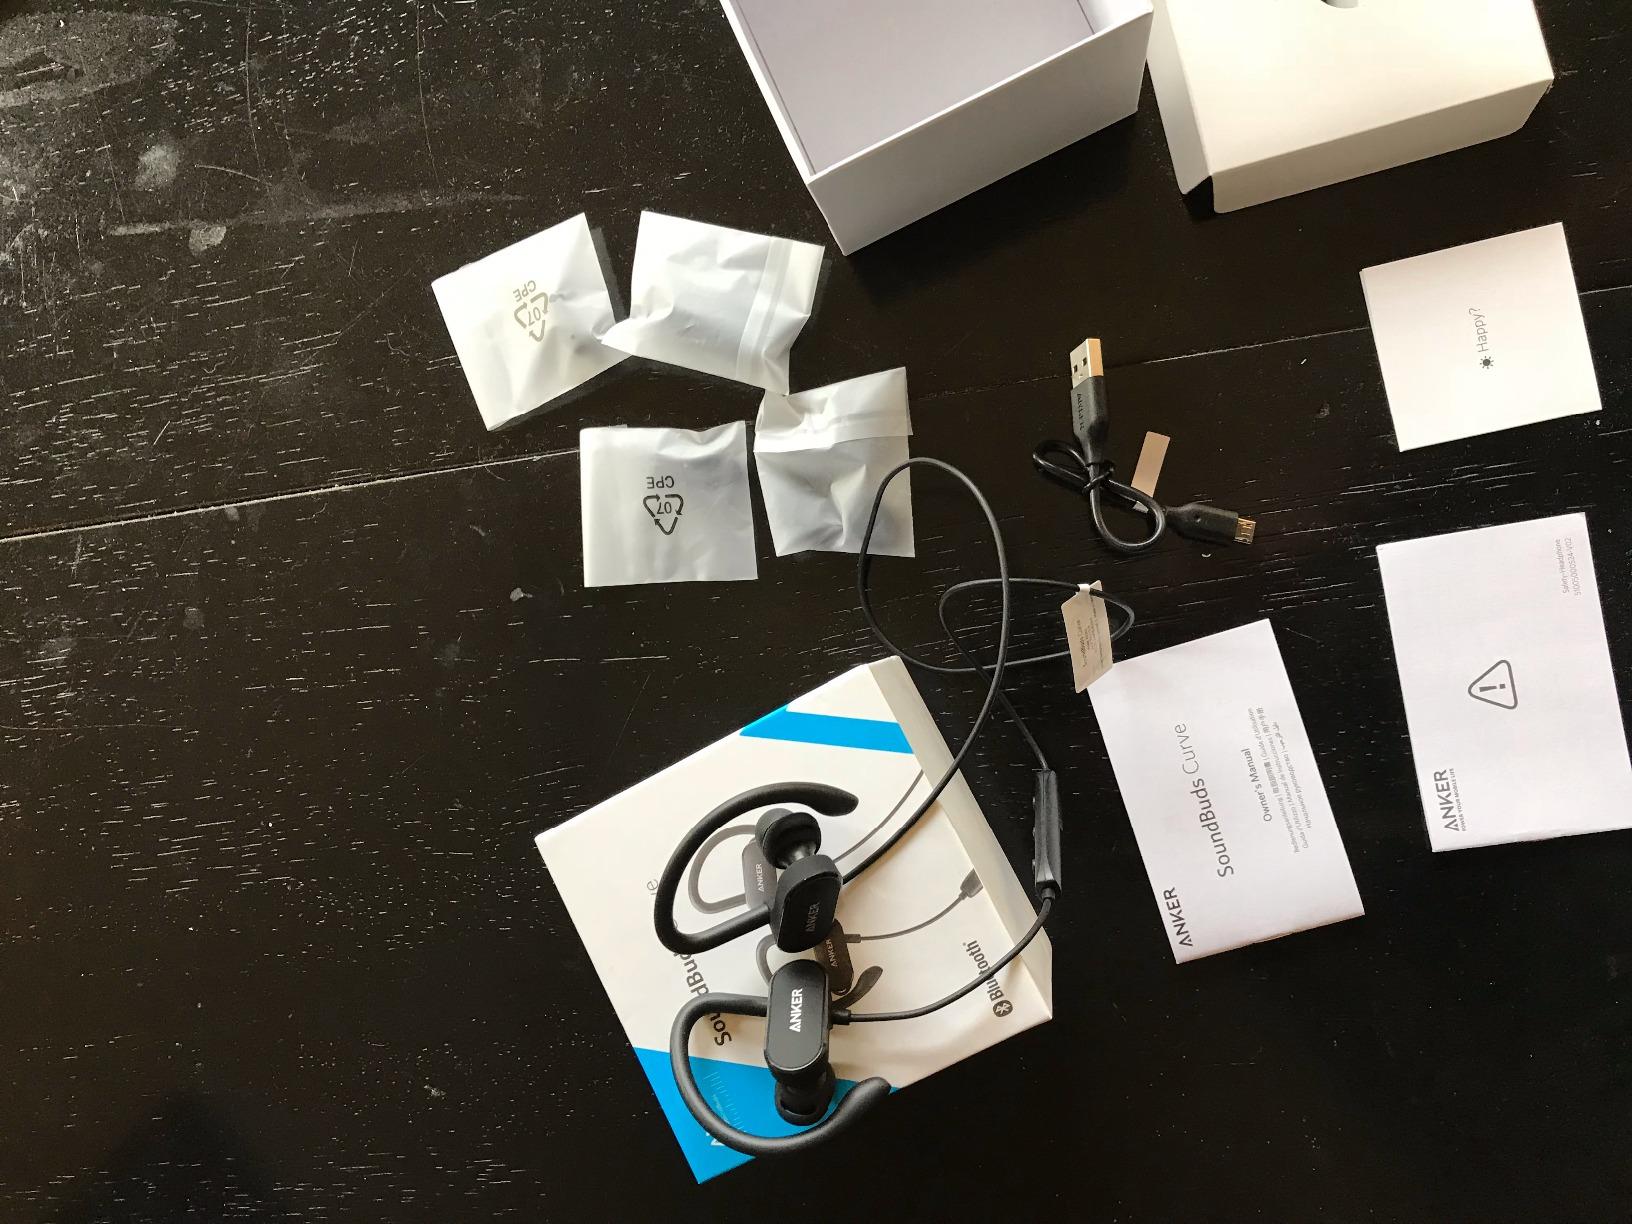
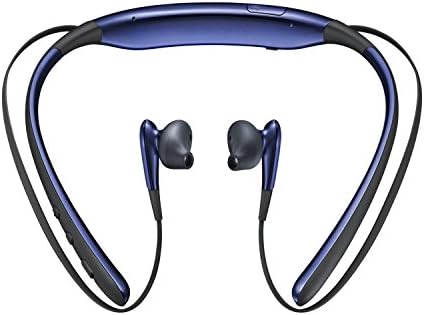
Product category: headphones
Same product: no